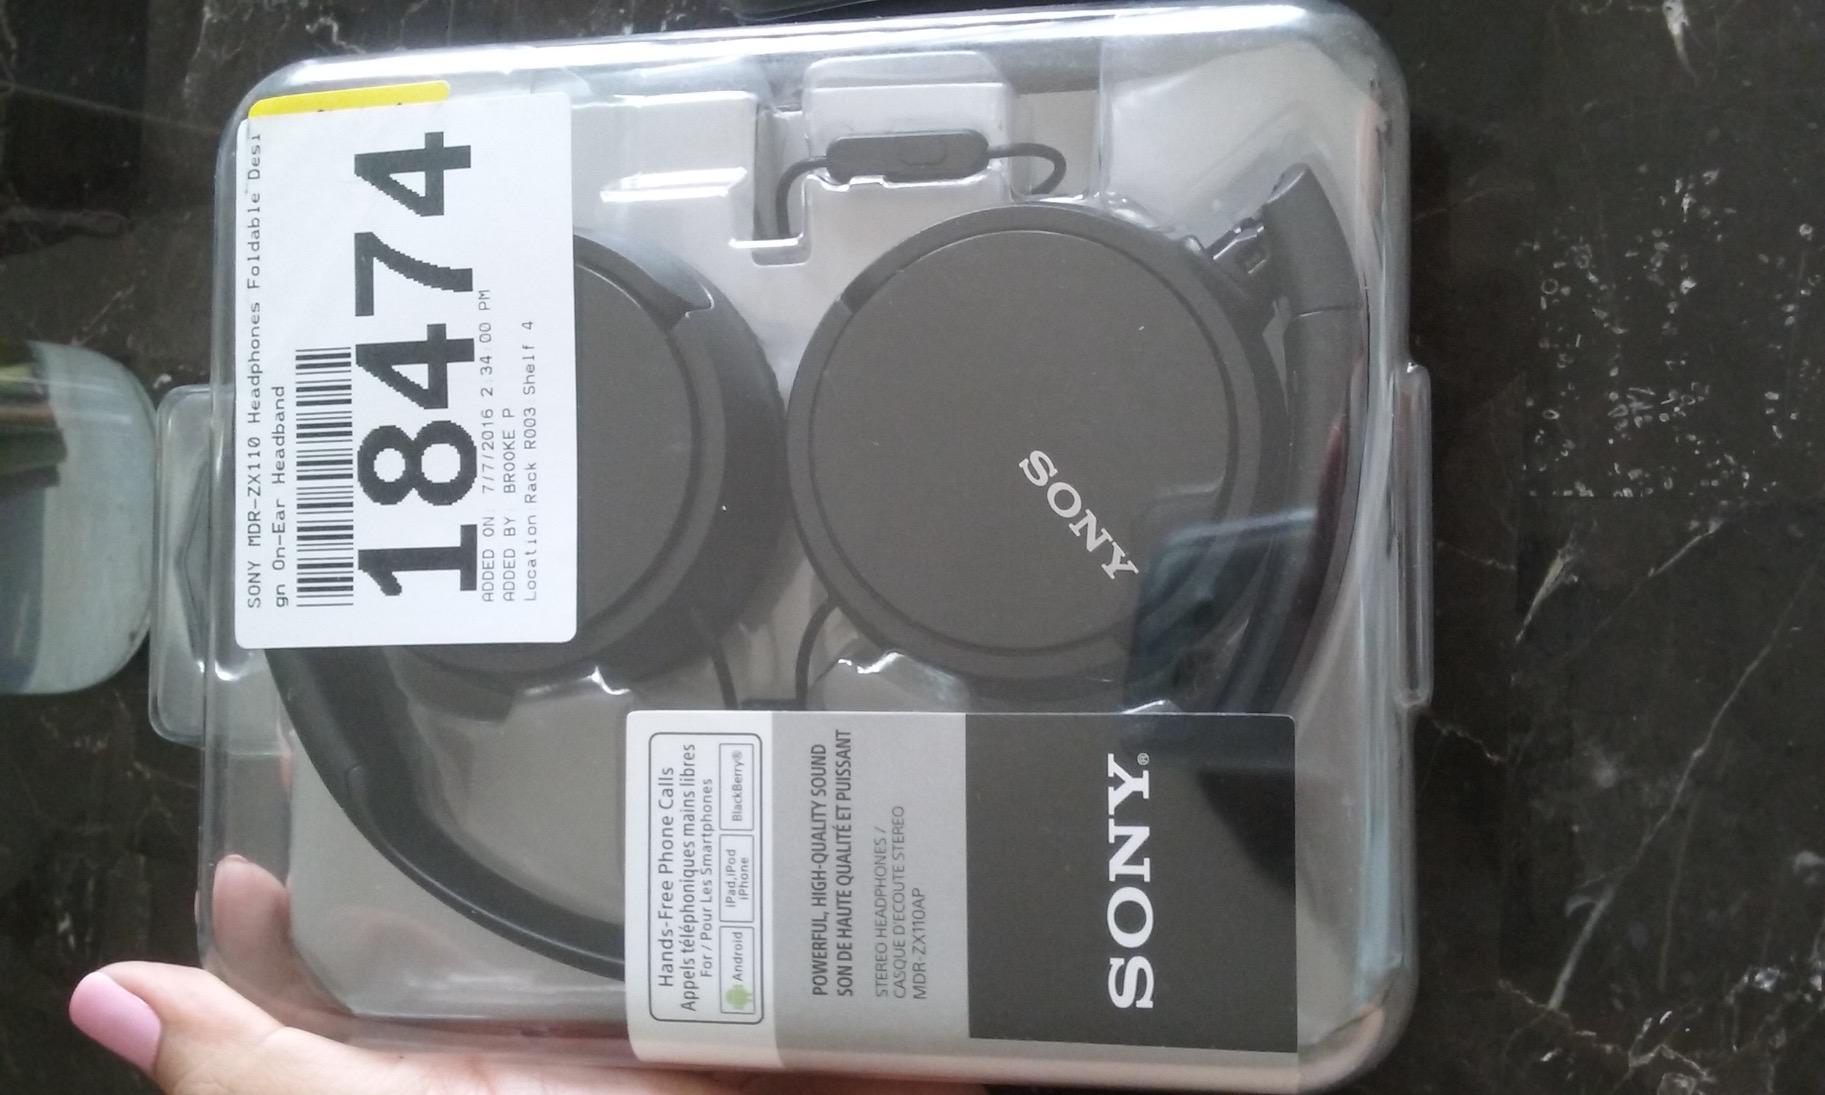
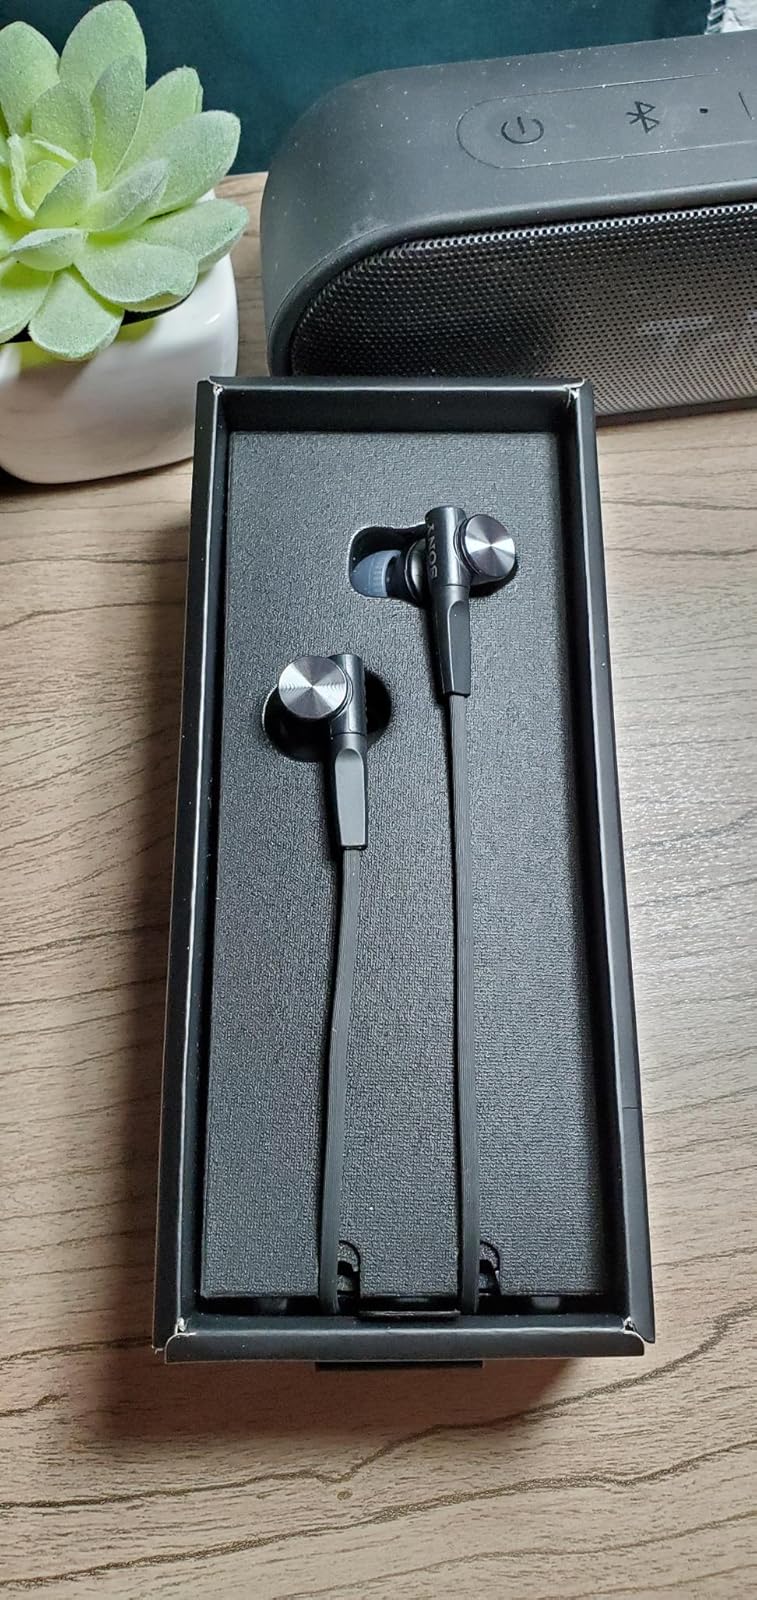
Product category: headphones
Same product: no